Pelzer Manufacturing Company and Mill Village Historic District

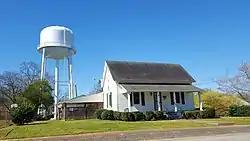
Mill house and water tower

The Pelzer Manufacturing Company and Mill Village Historic District is a historic manufacturing complex and associated mill village in Pelzer, South Carolina. The district includes five mill buildings constructed beginning in 1881 by the Pelzer Manufacturing Company, and a mill village with worker housing and other civic and institutional buildings. The mill housing was sold off to individuals in 1954.